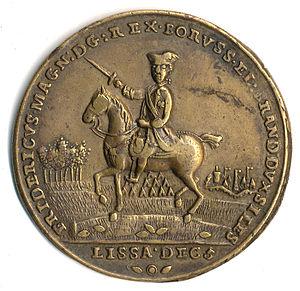
Médaille commémorant la Bataille de Rossbach, bronze, 48 mm, avers
La bataille de Rossbach, pendant la guerre de Sept Ans, a lieu près du village de Rossbach dans la commune saxonne de Braunsbedra, le 5 novembre 1757. Elle oppose l'armée prussienne du roi Frédéric II aux troupes franco-impériales du roi Louis XV de France et de la reine de Bohême et de Hongrie Marie-Thérèse d'Autriche.